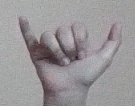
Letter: ya